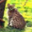
Label: cat